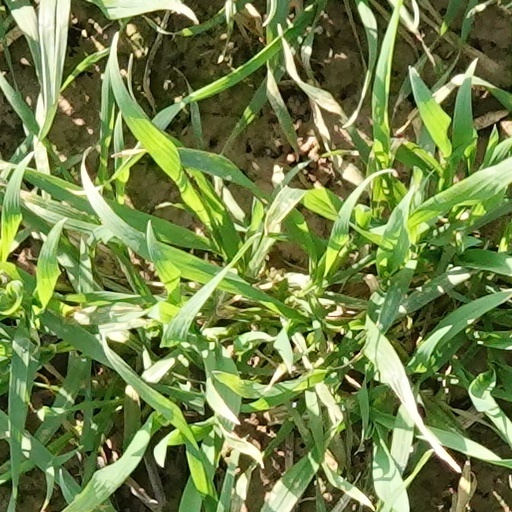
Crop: wheat